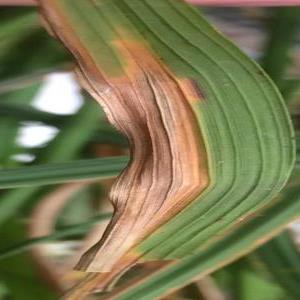
Disease: Bacterialblight